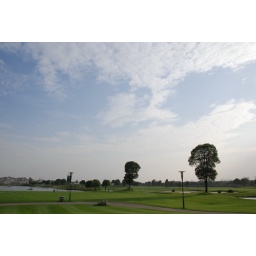
Rare occasion of blue sky showing in Suzhou